Classical guitar technique

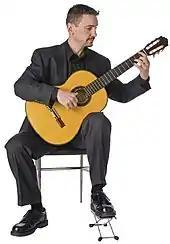
A guitarist demonstrating traditional classical guitar posture

In classical guitar, the right hand is developed in such a way that it can sustain two, three, and four voice harmonies while also paying special attention to tone production. The index (i), middle (m), and ring (a) fingers are generally used to play the melody, while the thumb (p) accompanies in the bass register adding harmony and produces a comparable texture and effect to that of the piano. The classical guitar is a solo polyphonic instrument.